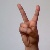
The image shows a hand gesture representing the letter 'V' in Indian Sign Language.